Colombianization of Leticia, Putumayo and Caquetá

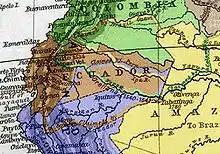
Territories in dispute between Peru, Colombia, Ecuador and Brazil at the beginning of the 20th century.

The Colombian–Peruvian dispute traces its origins after the end of the independence struggles in Spanish America. Despite the initial negotiations between the two countries, the fall of Great Colombia and the turbulent political climate that followed prevented the delimitation of the border.